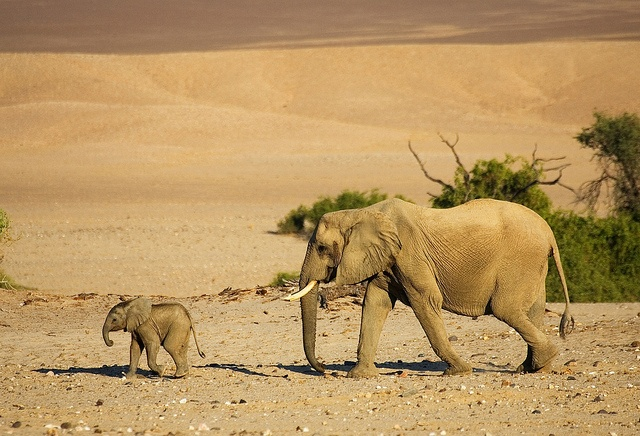
A large elephant walking next to a baby elephant.
There is a baby elephant with its parent
A mother elephant following behind a baby elephant
A baby elephant is being followed by a big elephant.
A baby elephant walking in front of an adult in a barren area.